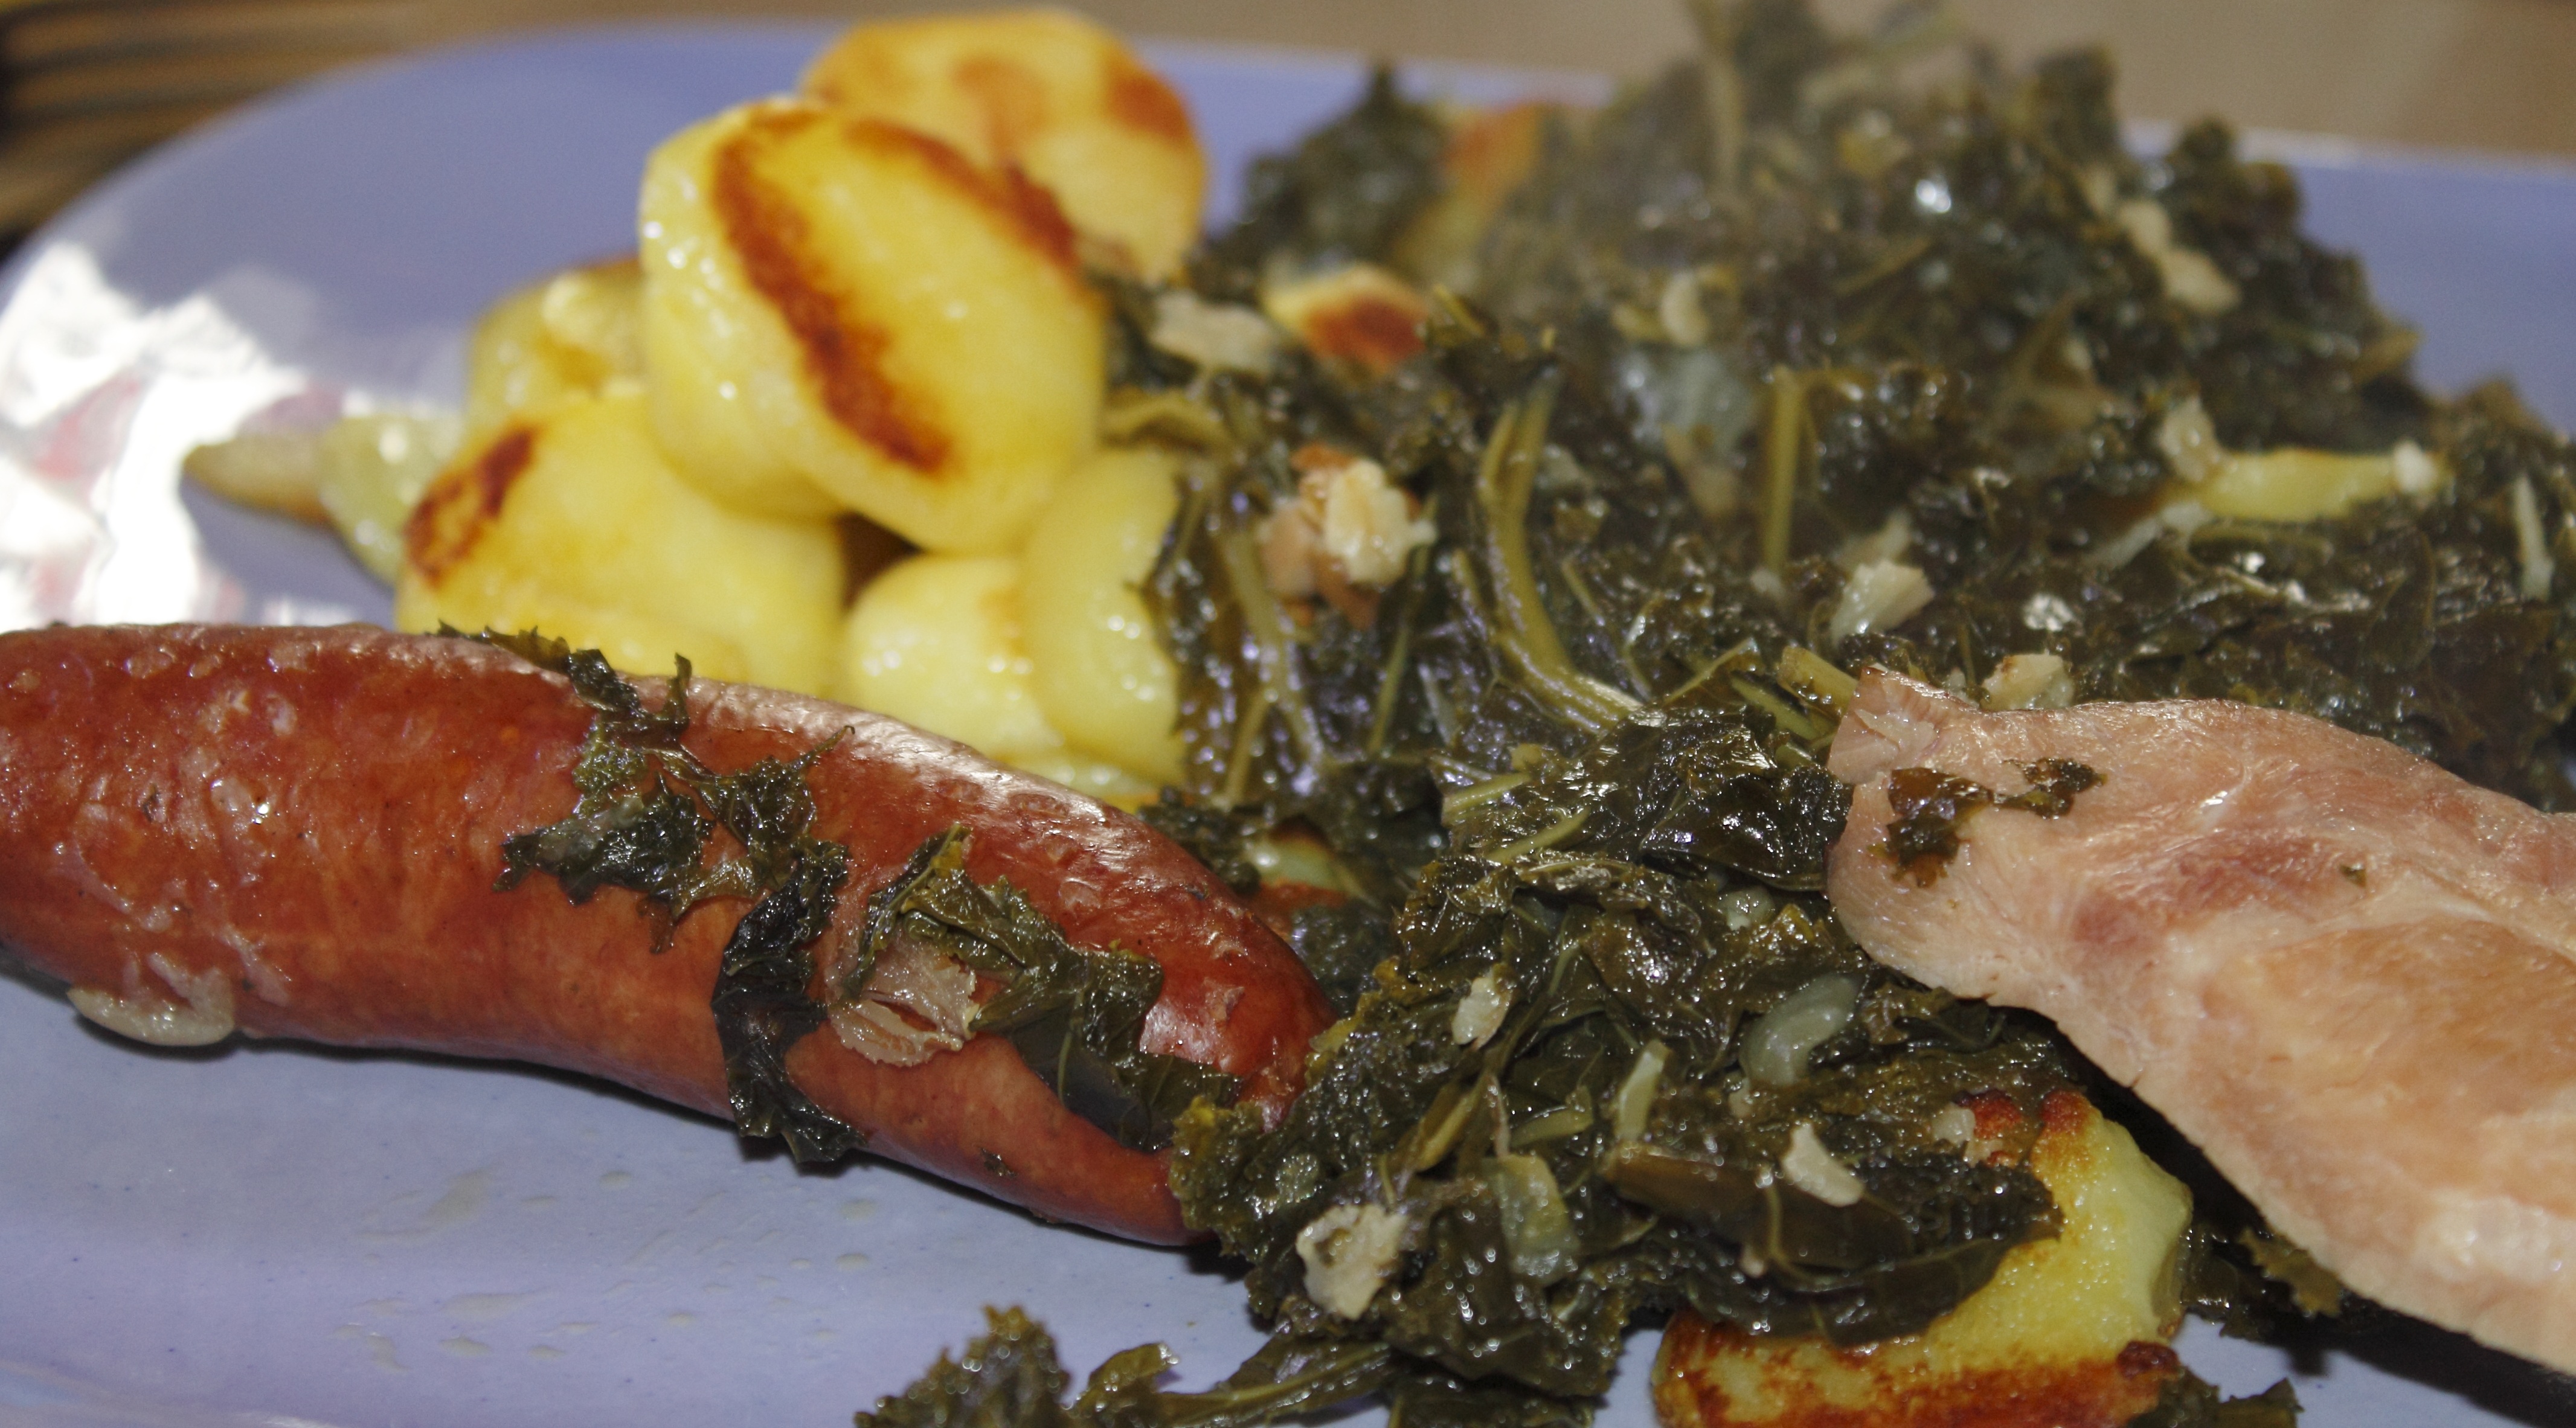
dish, meal, food, produce, vegetable, fish, eat, meat, lunch, cuisine, delicious, cook, kale, hearty, court, enjoy, substantial, fried potatoes, smoked pork chops, mettwurst